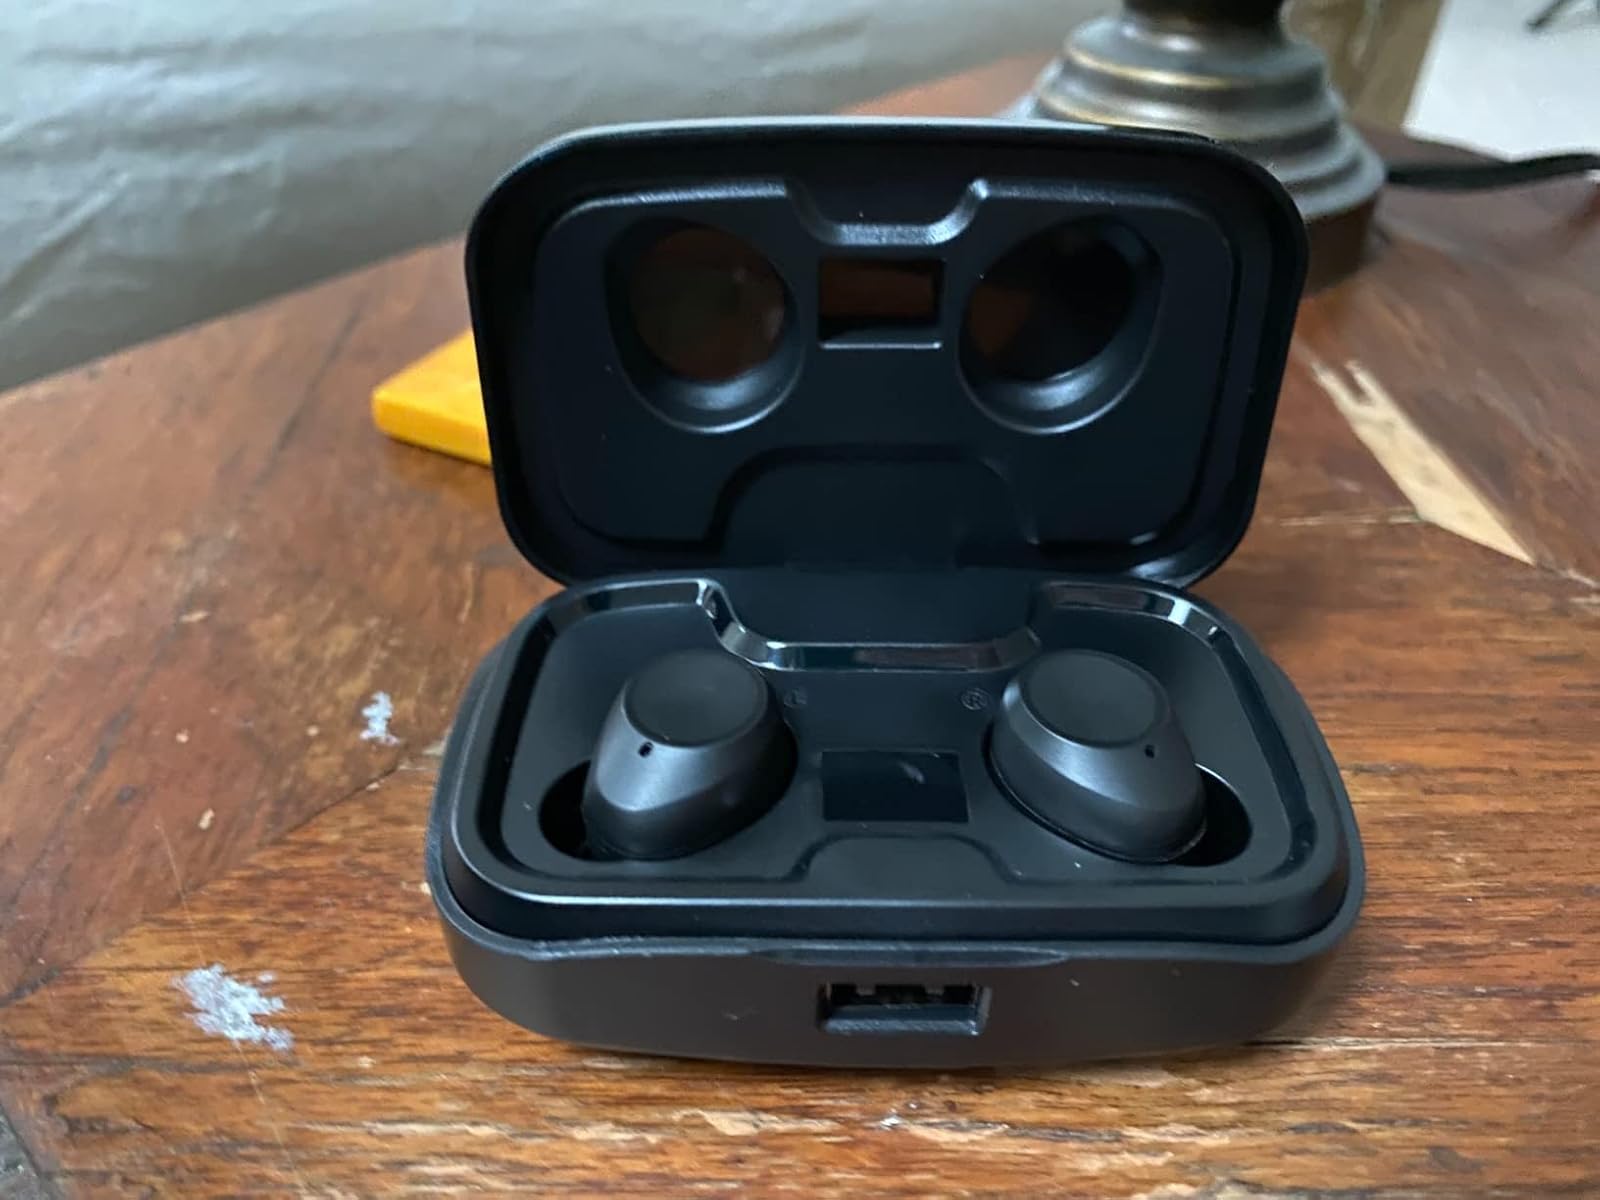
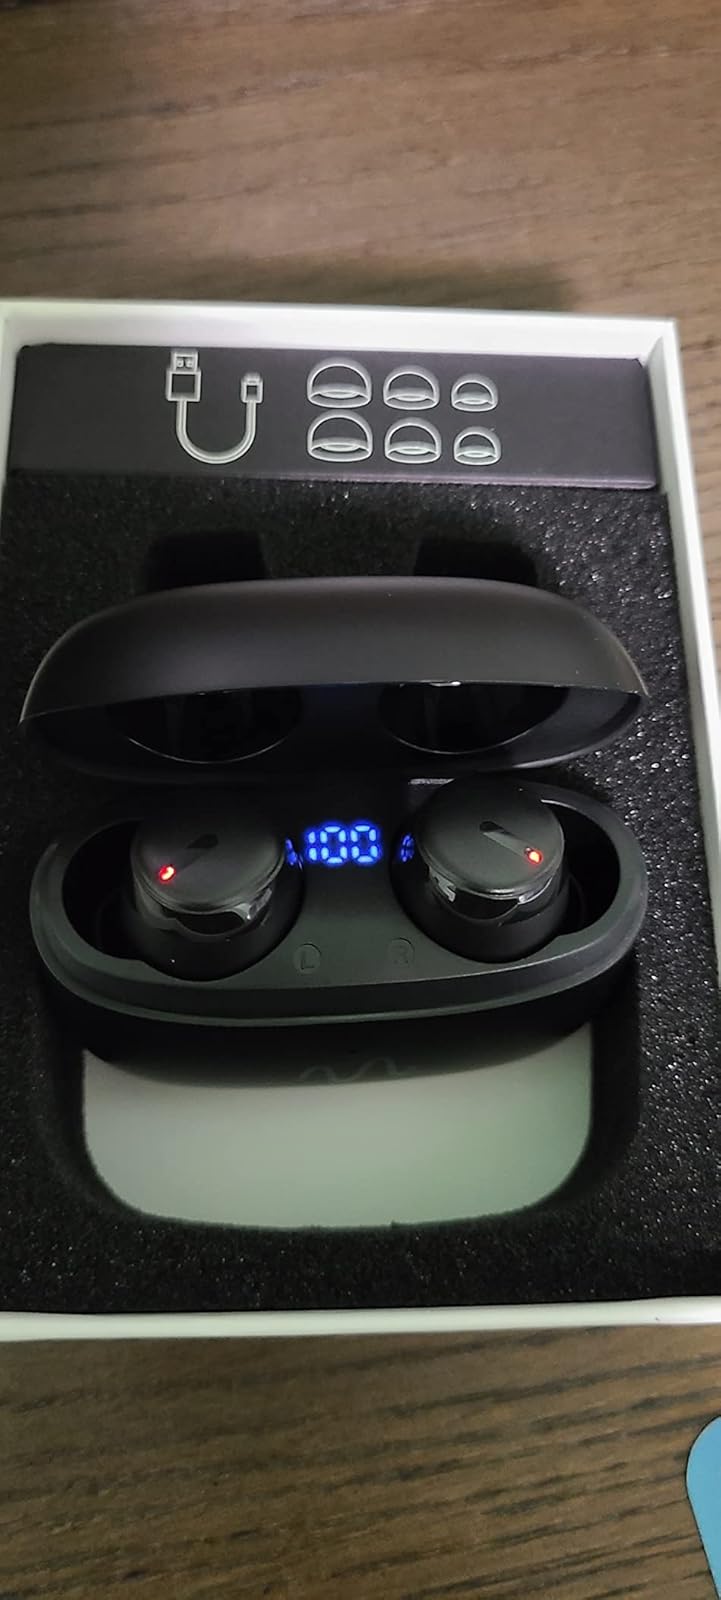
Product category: earbuds
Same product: no